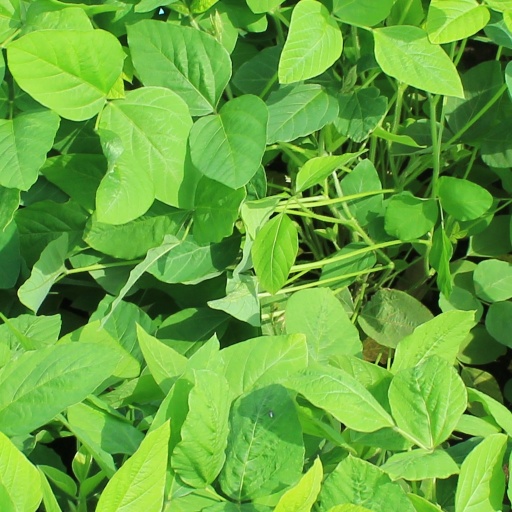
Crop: soybean